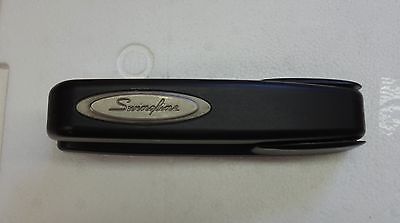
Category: stapler